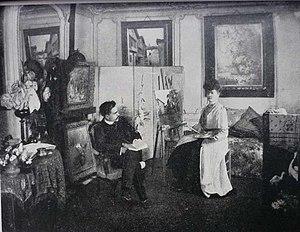
Jean et Marie de La Hire photographiés par Pierre Petit, vers 1905.
Marie de La Hire, nom de plume de Marie Weyrich, née à le 20 mars 1878 Rouillé, dans le département de la Vienne, et décédée dans un accident de la route le 15 avril 1925 à Avalon, dans le département de l'Isère, est une romancière, poétesse et artiste peintre française. Elle est l'épouse d'Adolphe d'Espie, dit Jean de La Hire.